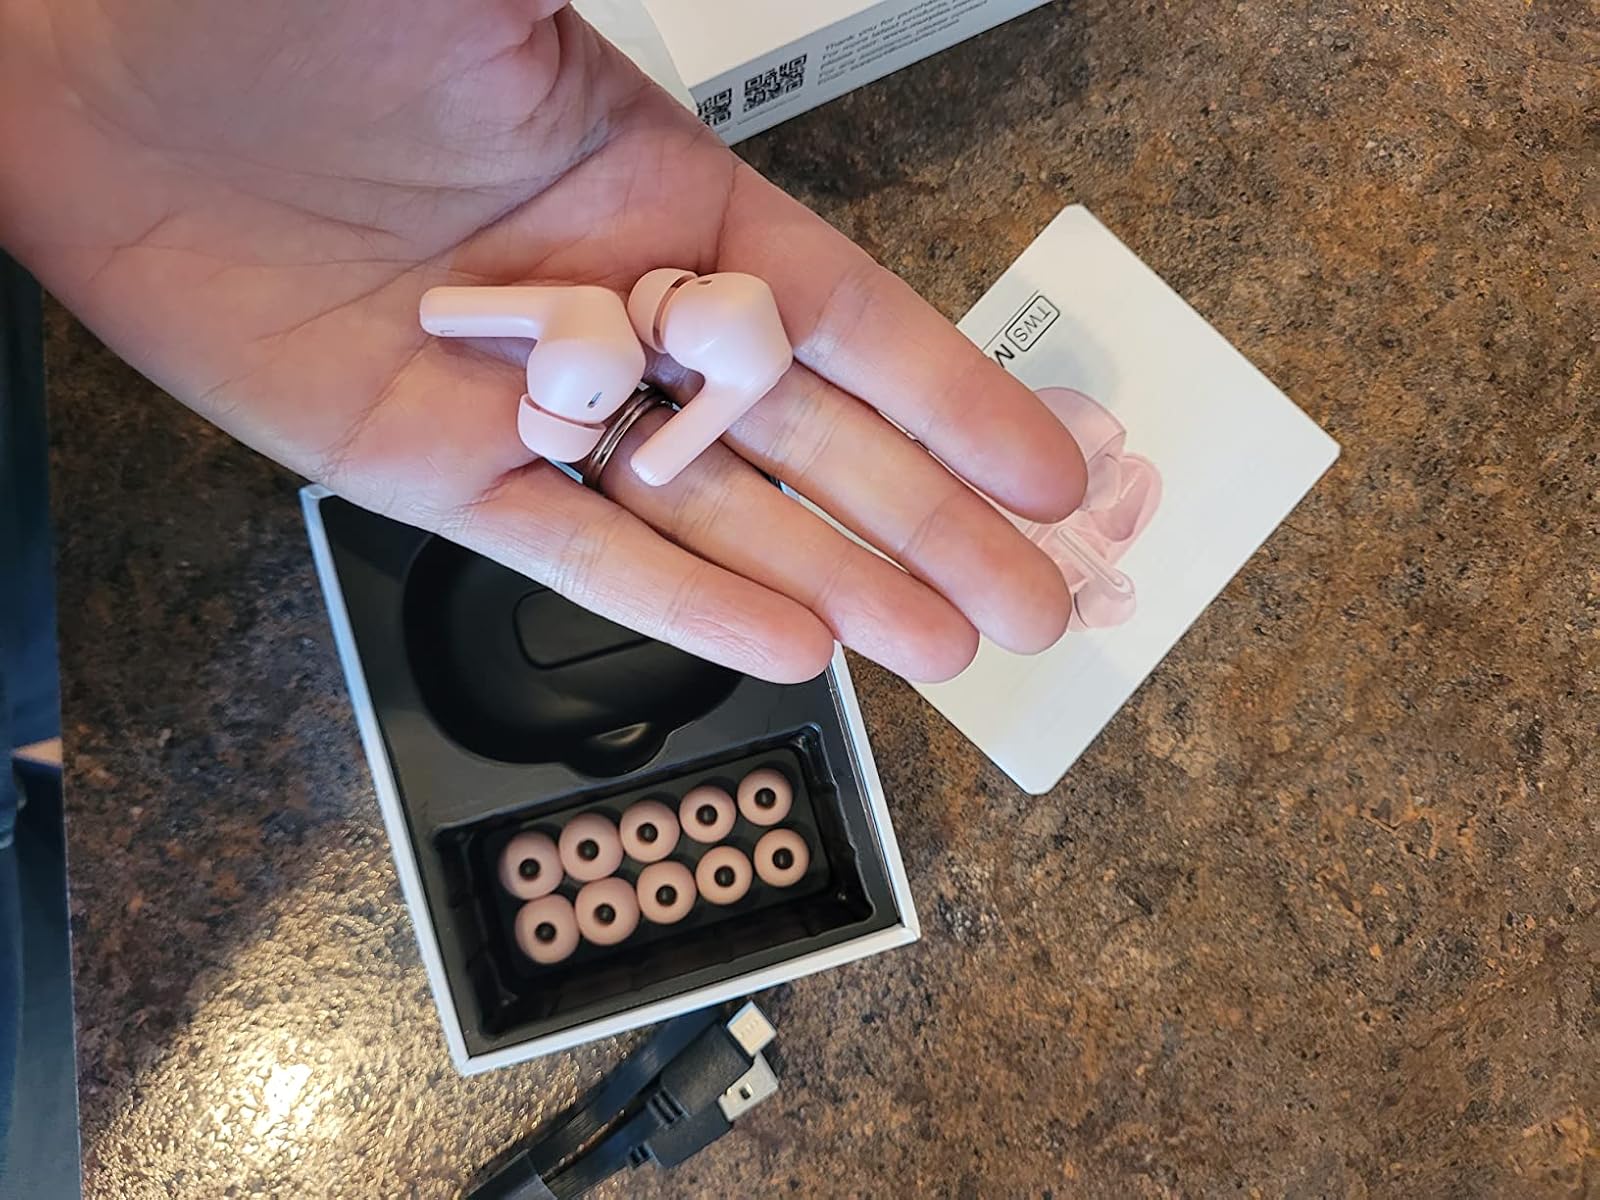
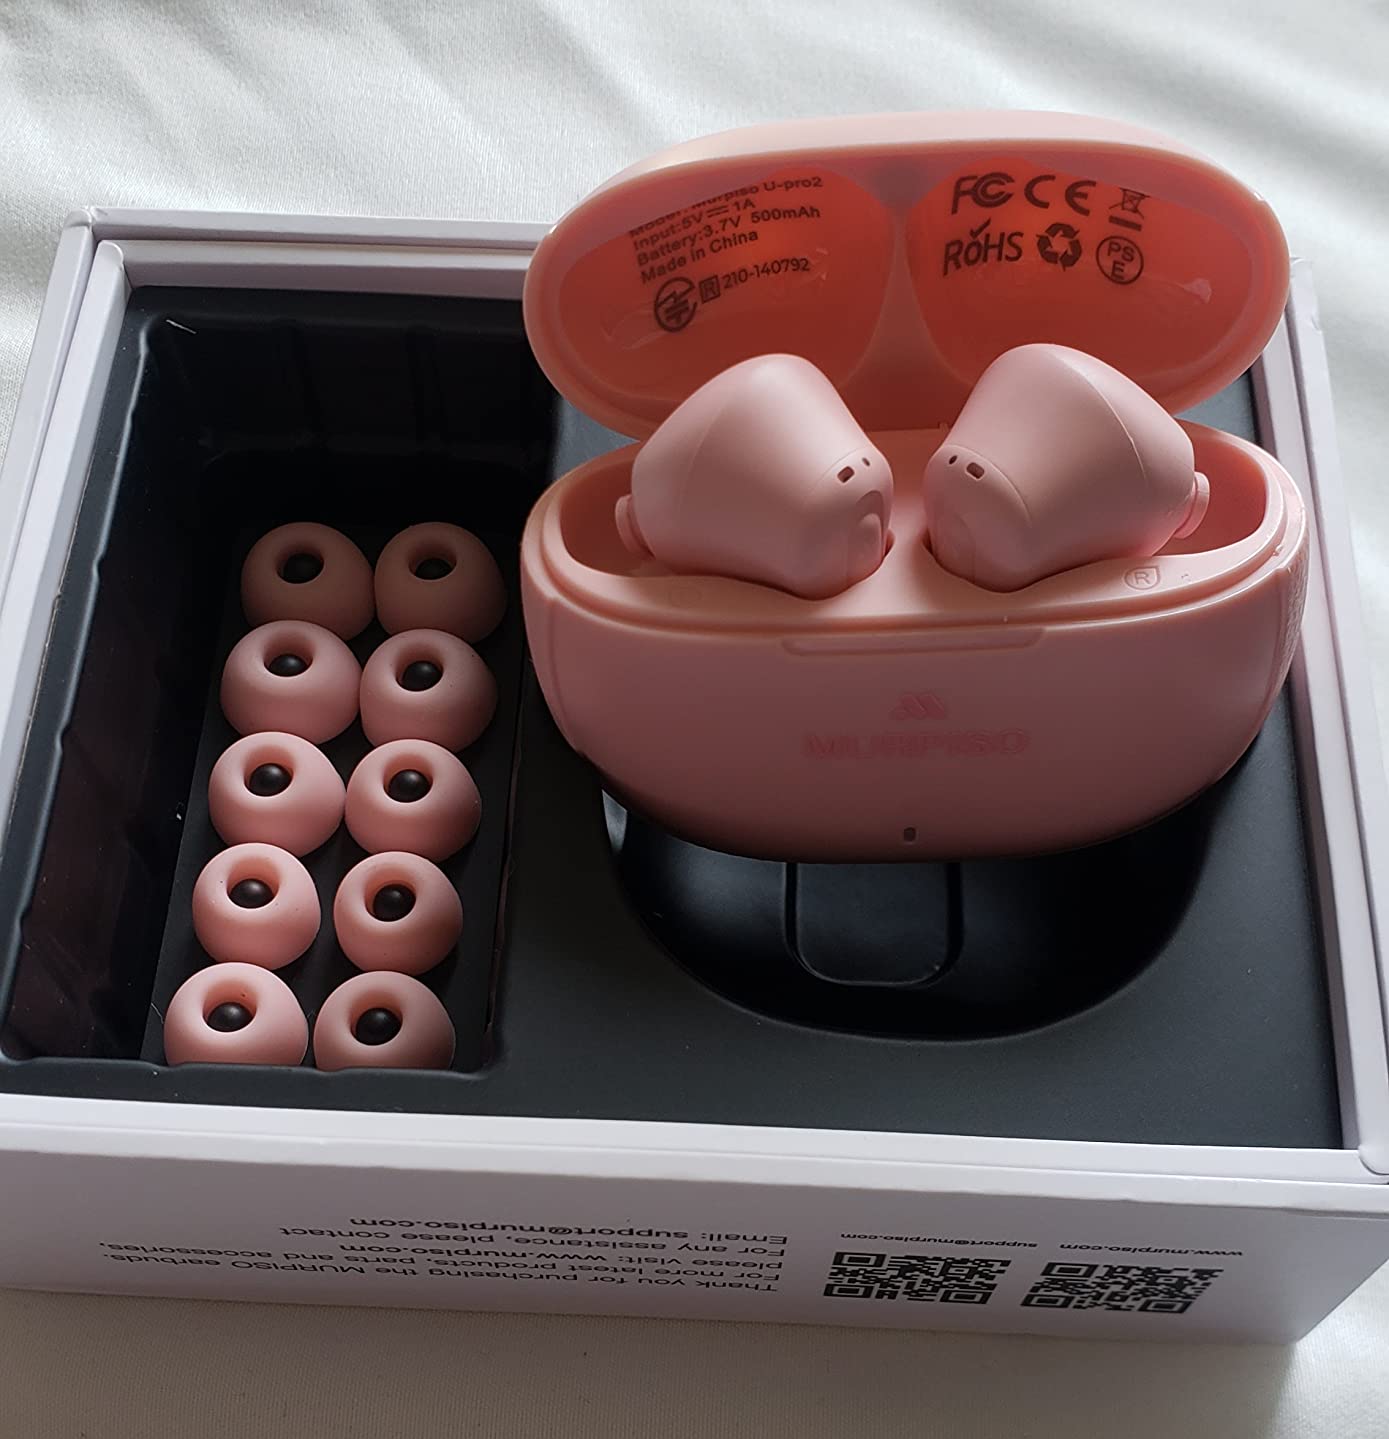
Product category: earbuds
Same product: yes